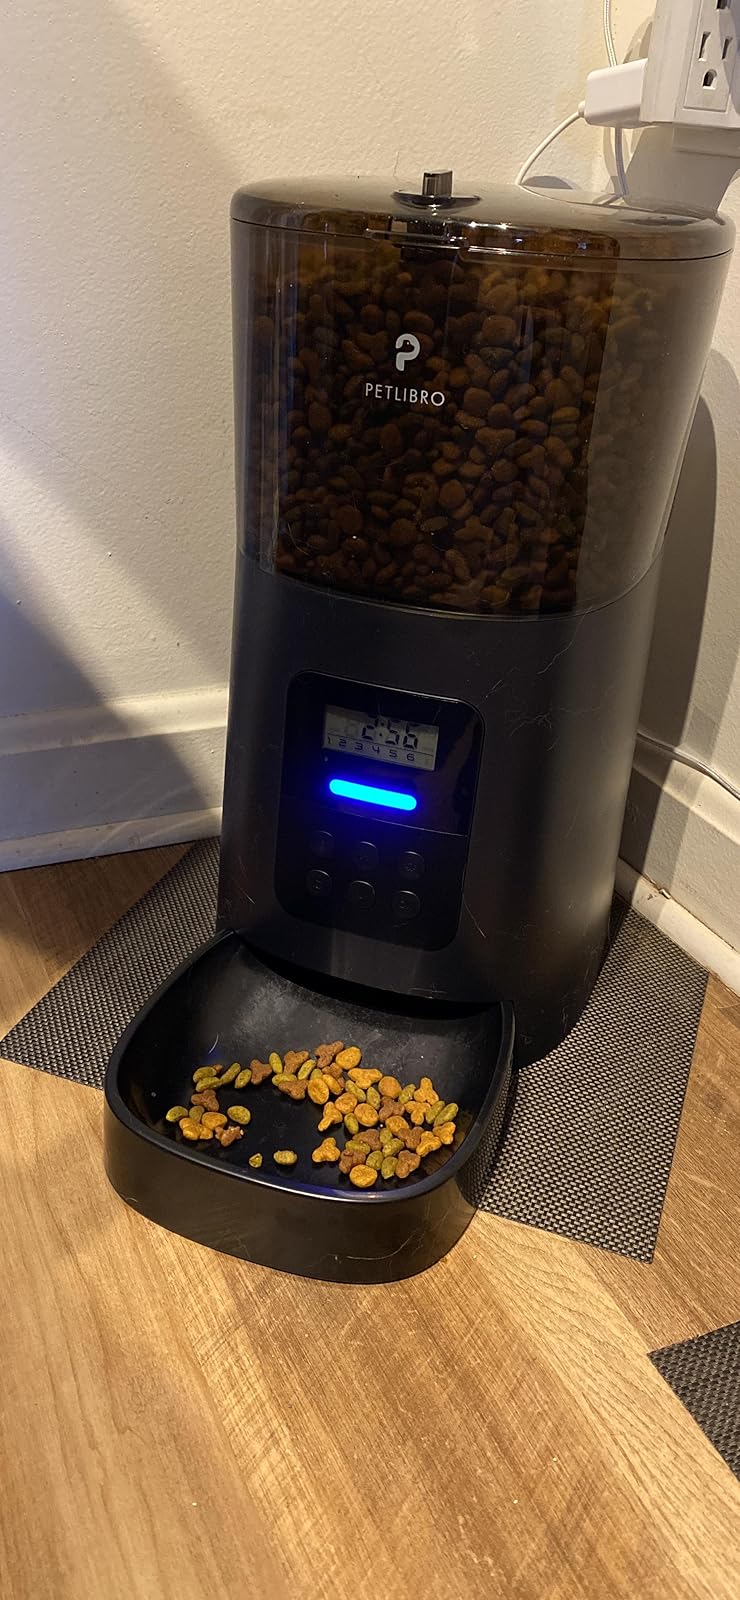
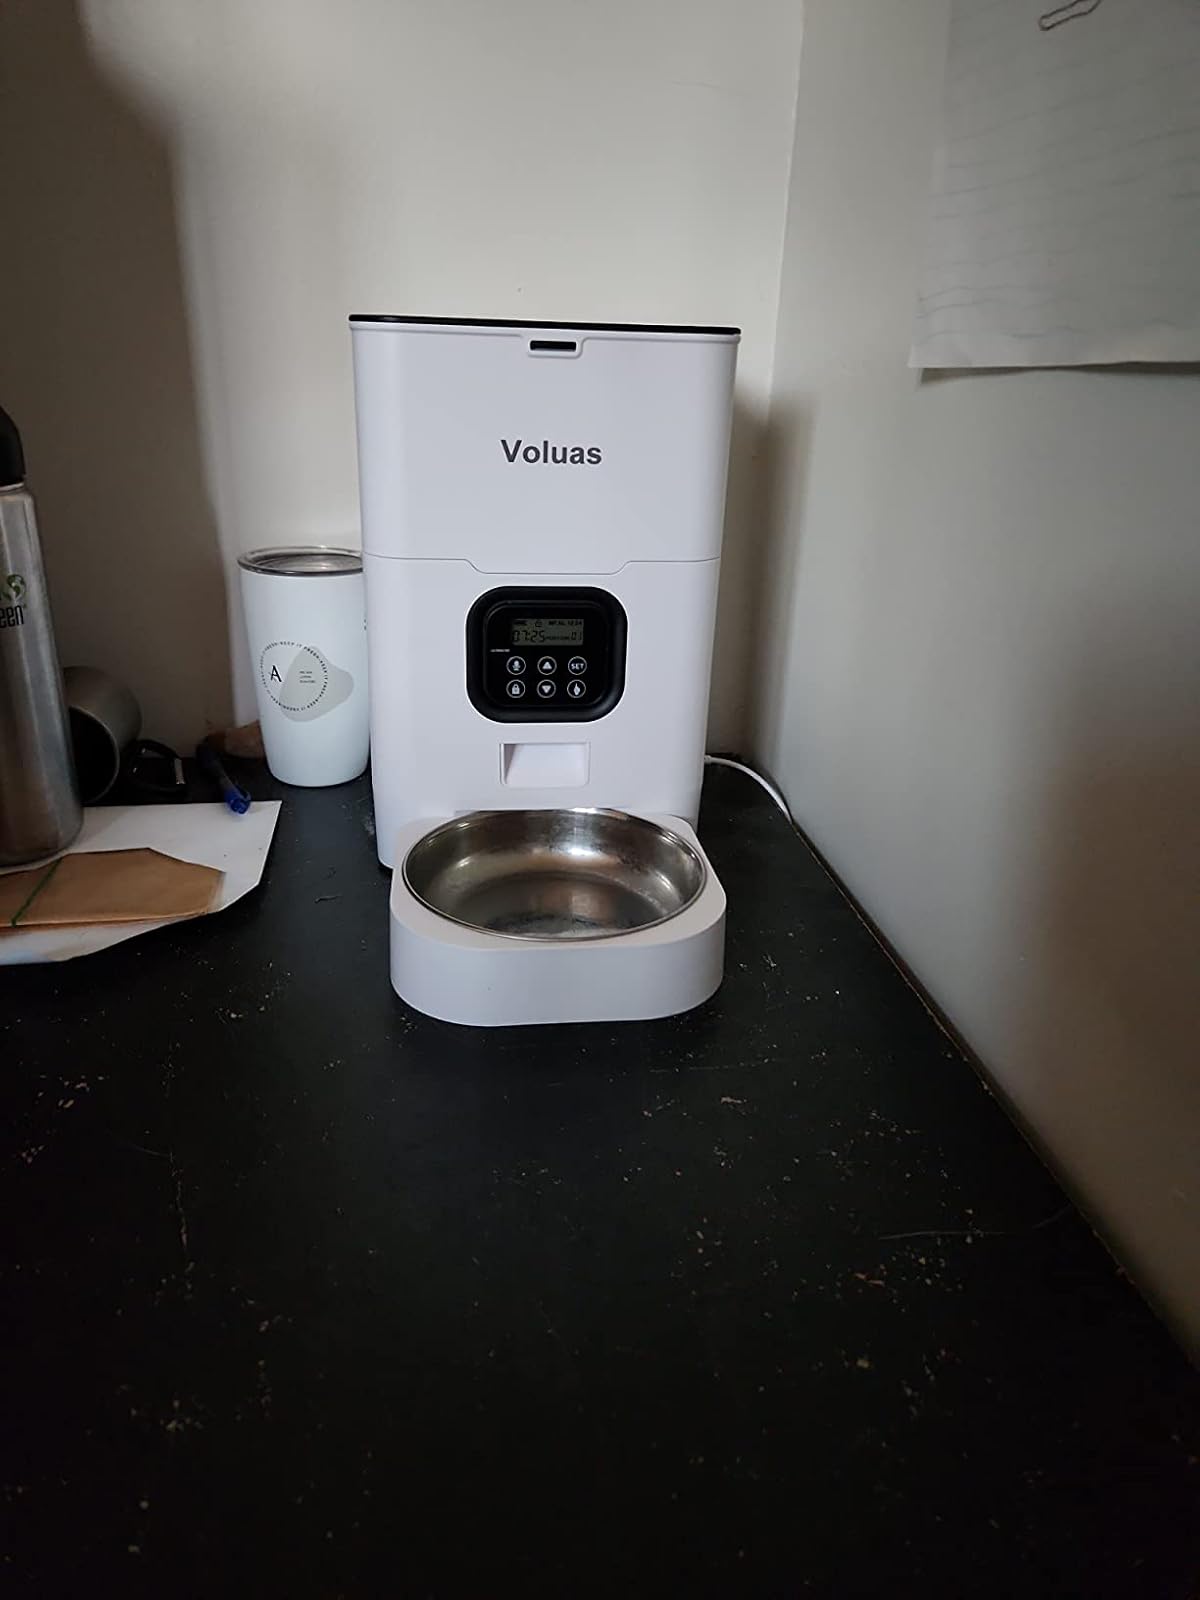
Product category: items_feeder
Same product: no